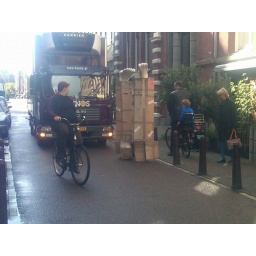
This as a weird little bit of street theater in Amsterdam on a chilly Sunday afternoon